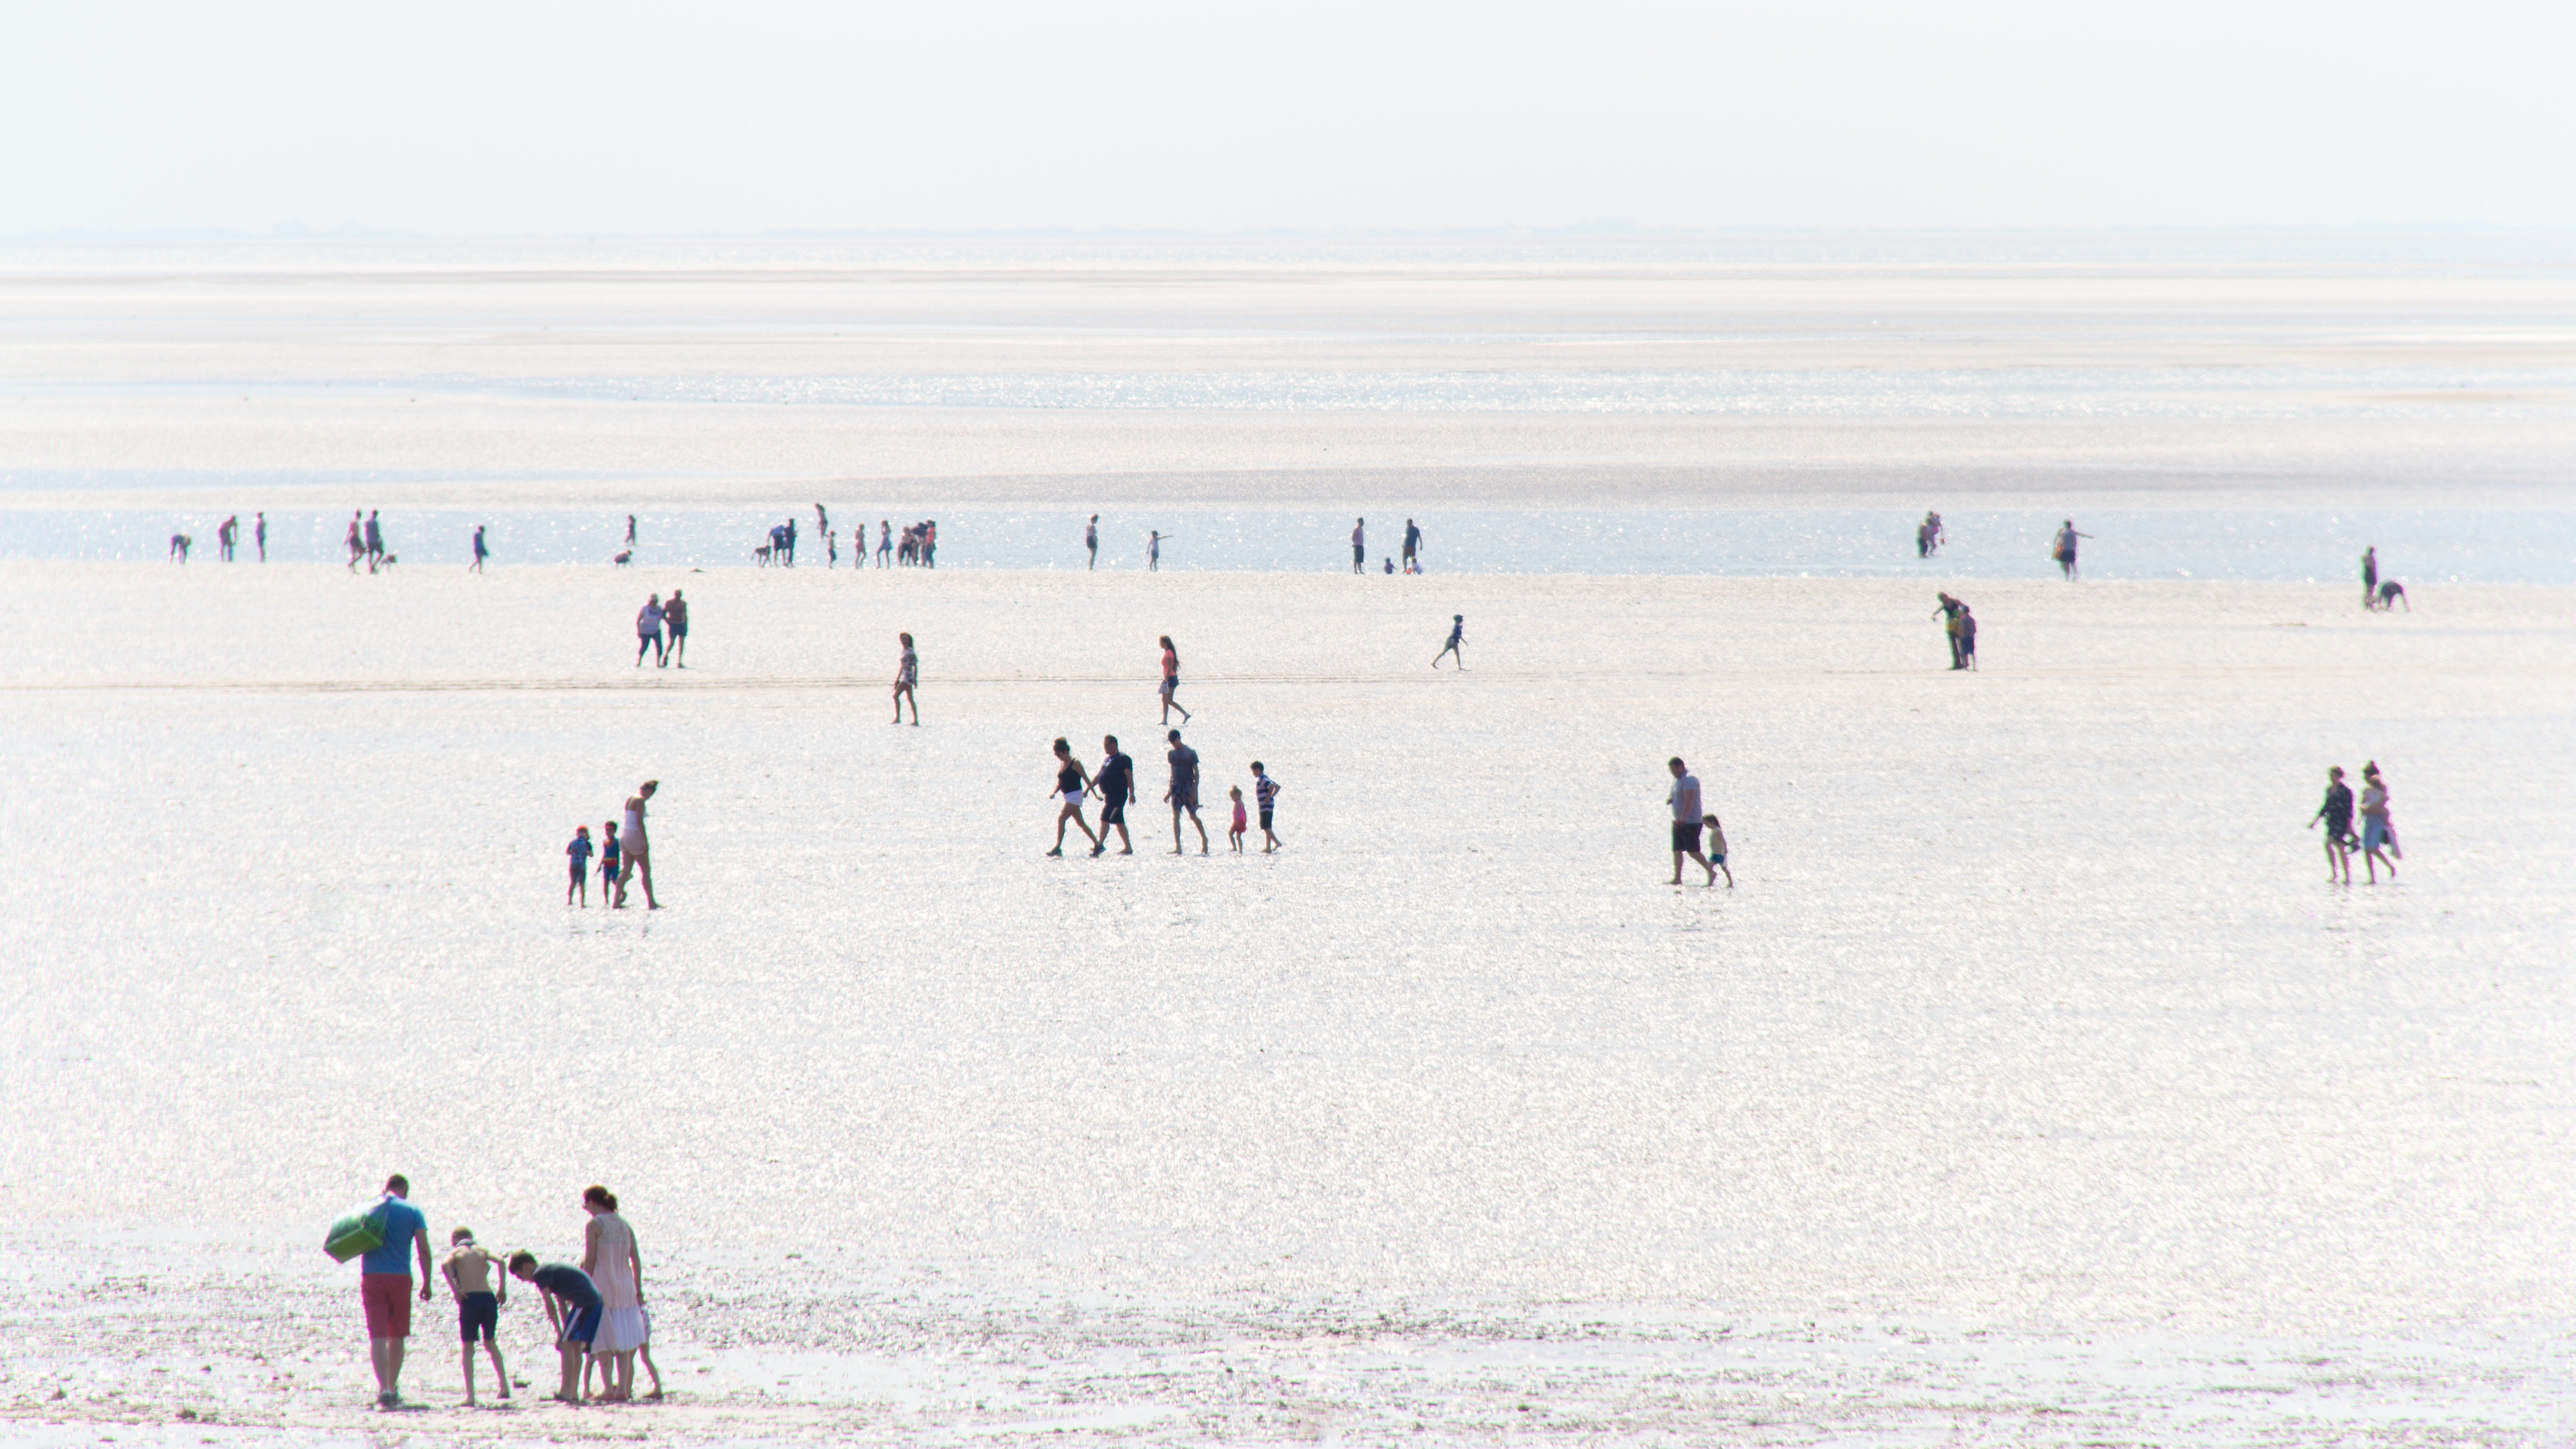
beach, sea, coast, water, sand, ocean, winter, group, people, shore, summer, vacation, travel, seaside, young, arctic, tourism, lifestyle, leisure, seashore, season, outdoors, fun, friends, happy, happiness, holidays, habitat, happy holidays, summer vacation, summer beach, summer holiday, summer fun, beach fun, natural environment